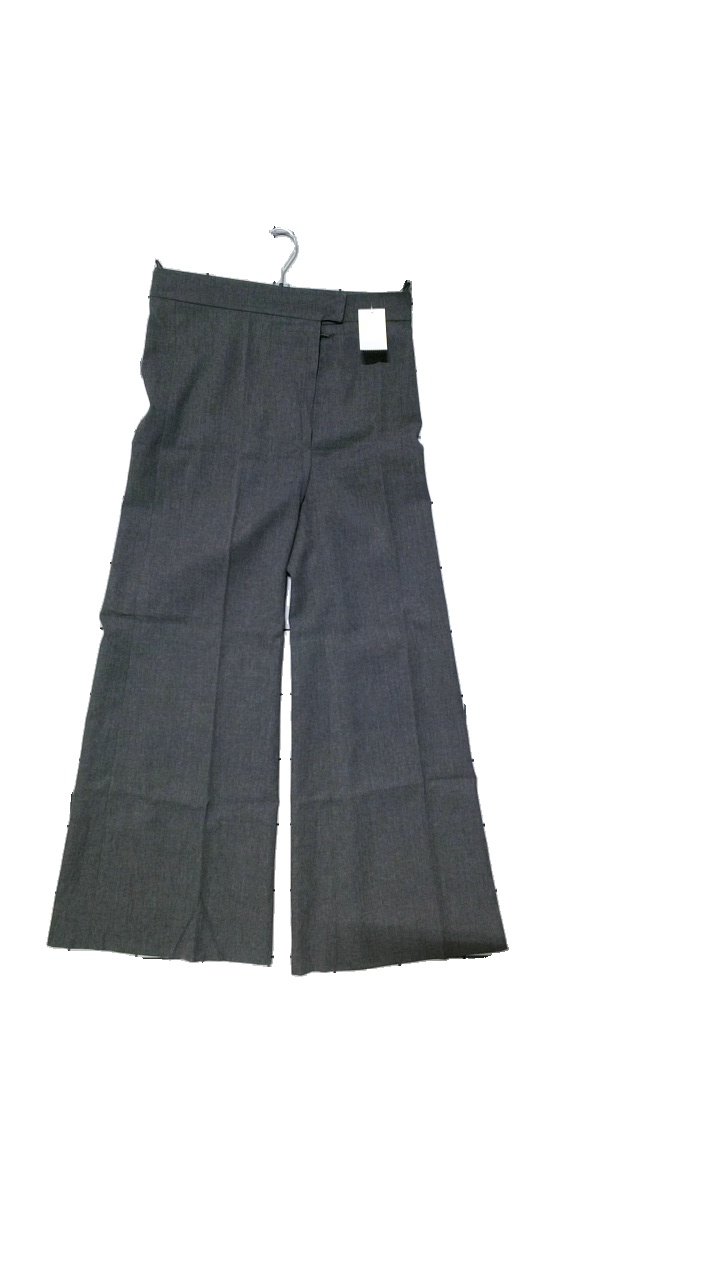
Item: Trousers (Ladies)
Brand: Missing
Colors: Grey
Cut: Regular, Loose
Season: All
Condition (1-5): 4
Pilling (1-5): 4
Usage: Reuse
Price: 50-100